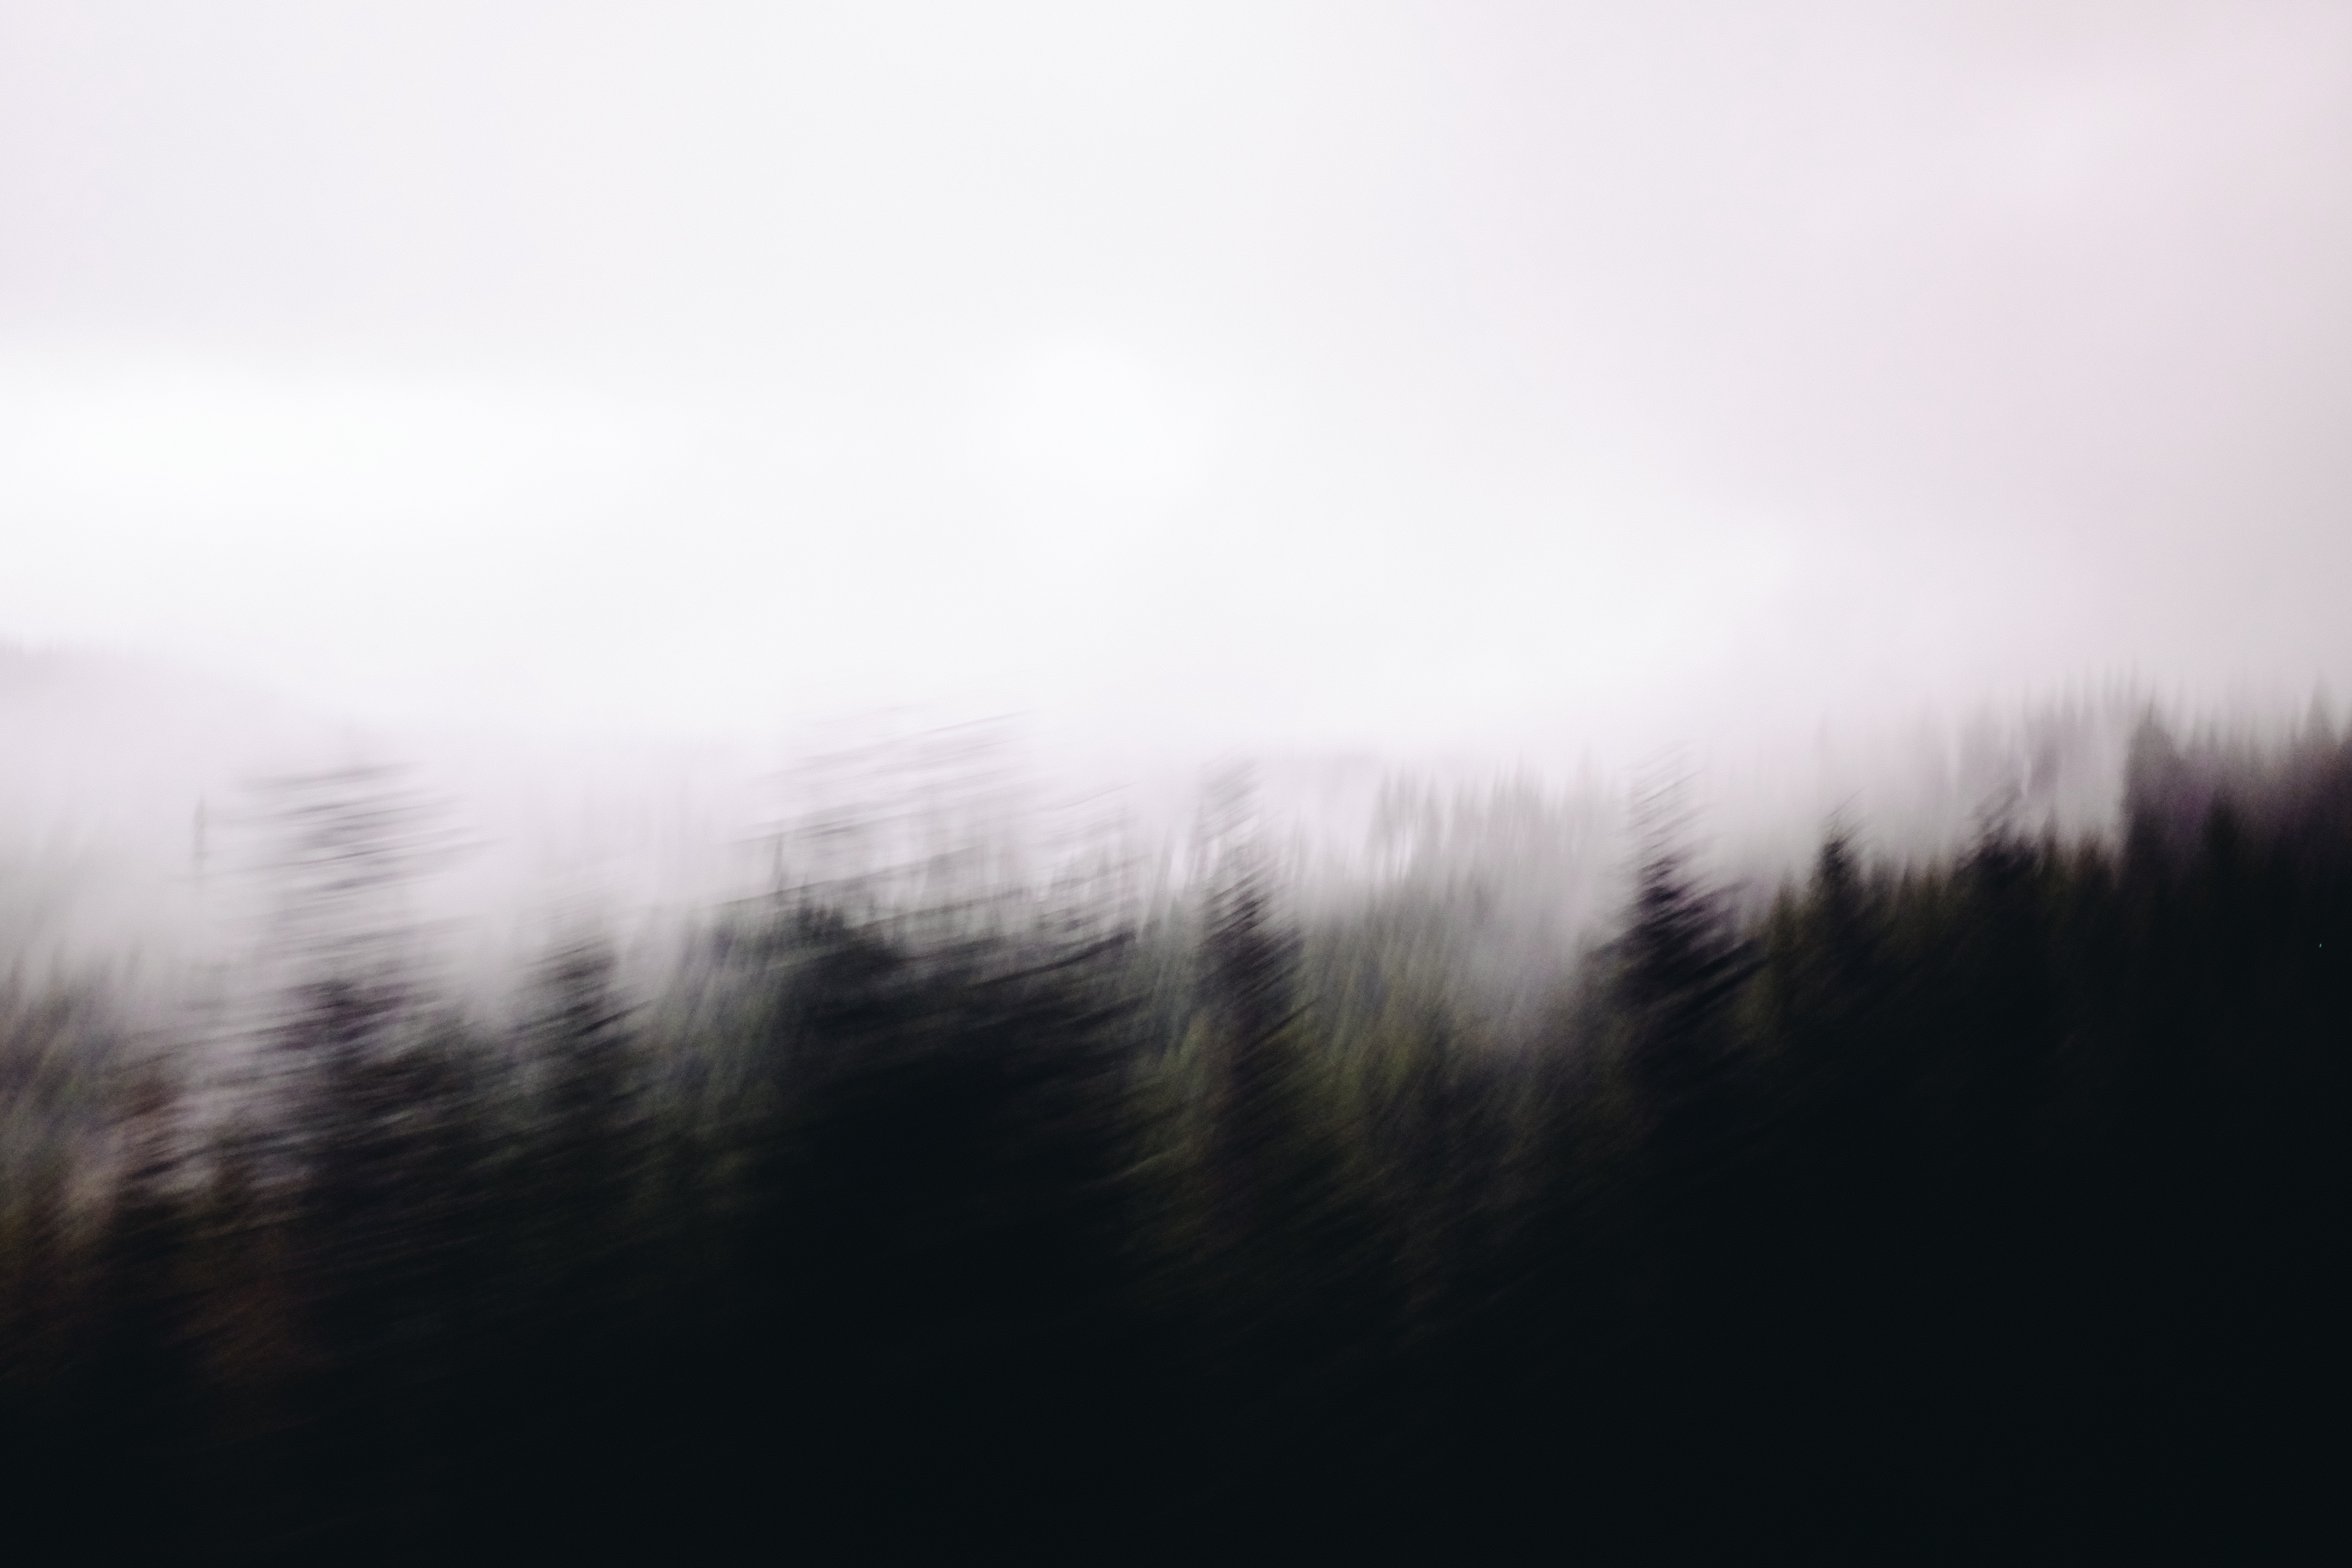
nature, grass, horizon, light, cloud, sky, fog, sunrise, mist, sunlight, morning, wind, dawn, atmosphere, dusk, evening, reflection, weather, haze, darkness, atmospheric phenomenon, atmosphere of earth